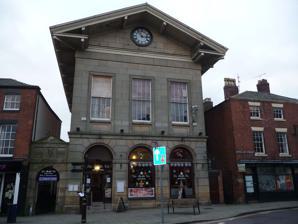
Building: Old Town Hall, Ellesmere
Country: United Kingdom
Year built: 1833
Municipal building in Ellesmere, Shropshire, England Old Town Hall, Ellesmere Old Town Hall, Ellesmere Location High Street, Ellesmere Coordinates 52°54′26″N 2°53′37″W / 52.9071°N 2.8937°W / 52.9071; -2.8937 Built 1833 Architect Edward Haycock Architectural style(s) Neoclassical style Listed Building – Grade II Official name Town Hall Designated 19 March 1951 Reference no. 1055513 Shown in Shropshire The Old Town Hall is a municipal building in the High Street in Ellesmere, Shropshire , England. The structure, which was the meeting place of Ellesmere Urban District Council, is a Grade II listed building . History The building was a gift to the town from the Countess of Bridgewater , who supported local projects across the Bridgewater Estates and lived at Ashridge House in Hertfordshire . It was designed by Edward Haycock in the neoclassical style , was built in ashlar stone and was completed in 1833. The building was arcaded on the ground floor, so that markets could be held, with an assembly room on the first floor. The design involved a symmetrical main frontage with three bays facing onto the High Street; there were three round headed rooms on the ground floor, three sash windows on the first floor, and at roof level, there was a pediment with a wide overhang and a clock in the tympanum . The assembly room was refurbished at the expense of Earl Brownlow in 1878 and, after the markets moved to the new market hall in Scotland Street in 1879, the arcading was infilled with glass and a free reading room was established on the ground floor of the building in 1884. An Iron Age canoe dating back to around 500 BC, which had been found in Whattal Moss, a forest just south of Colemere , in 1864, was placed on display in a small local history museum, which formed part of the reading room, in the late 19th century. After significant population growth, largely associated with Ellesmere's status as a market town, the area became an urban district with the town hall as its headquarters in 1894. Cinema viewings also took place in the reading room from 1931. The town hall continued to serve as the headquarters of Ellesmere Urban District Council for much of the 20th century but ceased to be local seat of government after the enlarged North Shropshire Rural District Council was formed in 1967. The old town hall ceased to have any further municipal use at all after a new community hall in Willow Street was officially opened by the Lord Lieutenant of Shropshire , Major General Viscount Bridgeman on 25 March 1968. The new community hall subsequently became the meeting place of Ellesmere Town Council and, in due course, became the new Ellesmere Town Hall. The old town hall was subsequently marketed for sale and was put to a variety of uses, briefly operating as a restaurant, before being converted into the offices of an estate agent. A public house was established in the basement of the building in June 2017. See also Listed buildings in Ellesmere Urban References